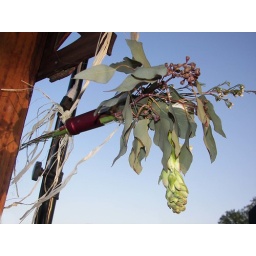
flowers in wine bottle top